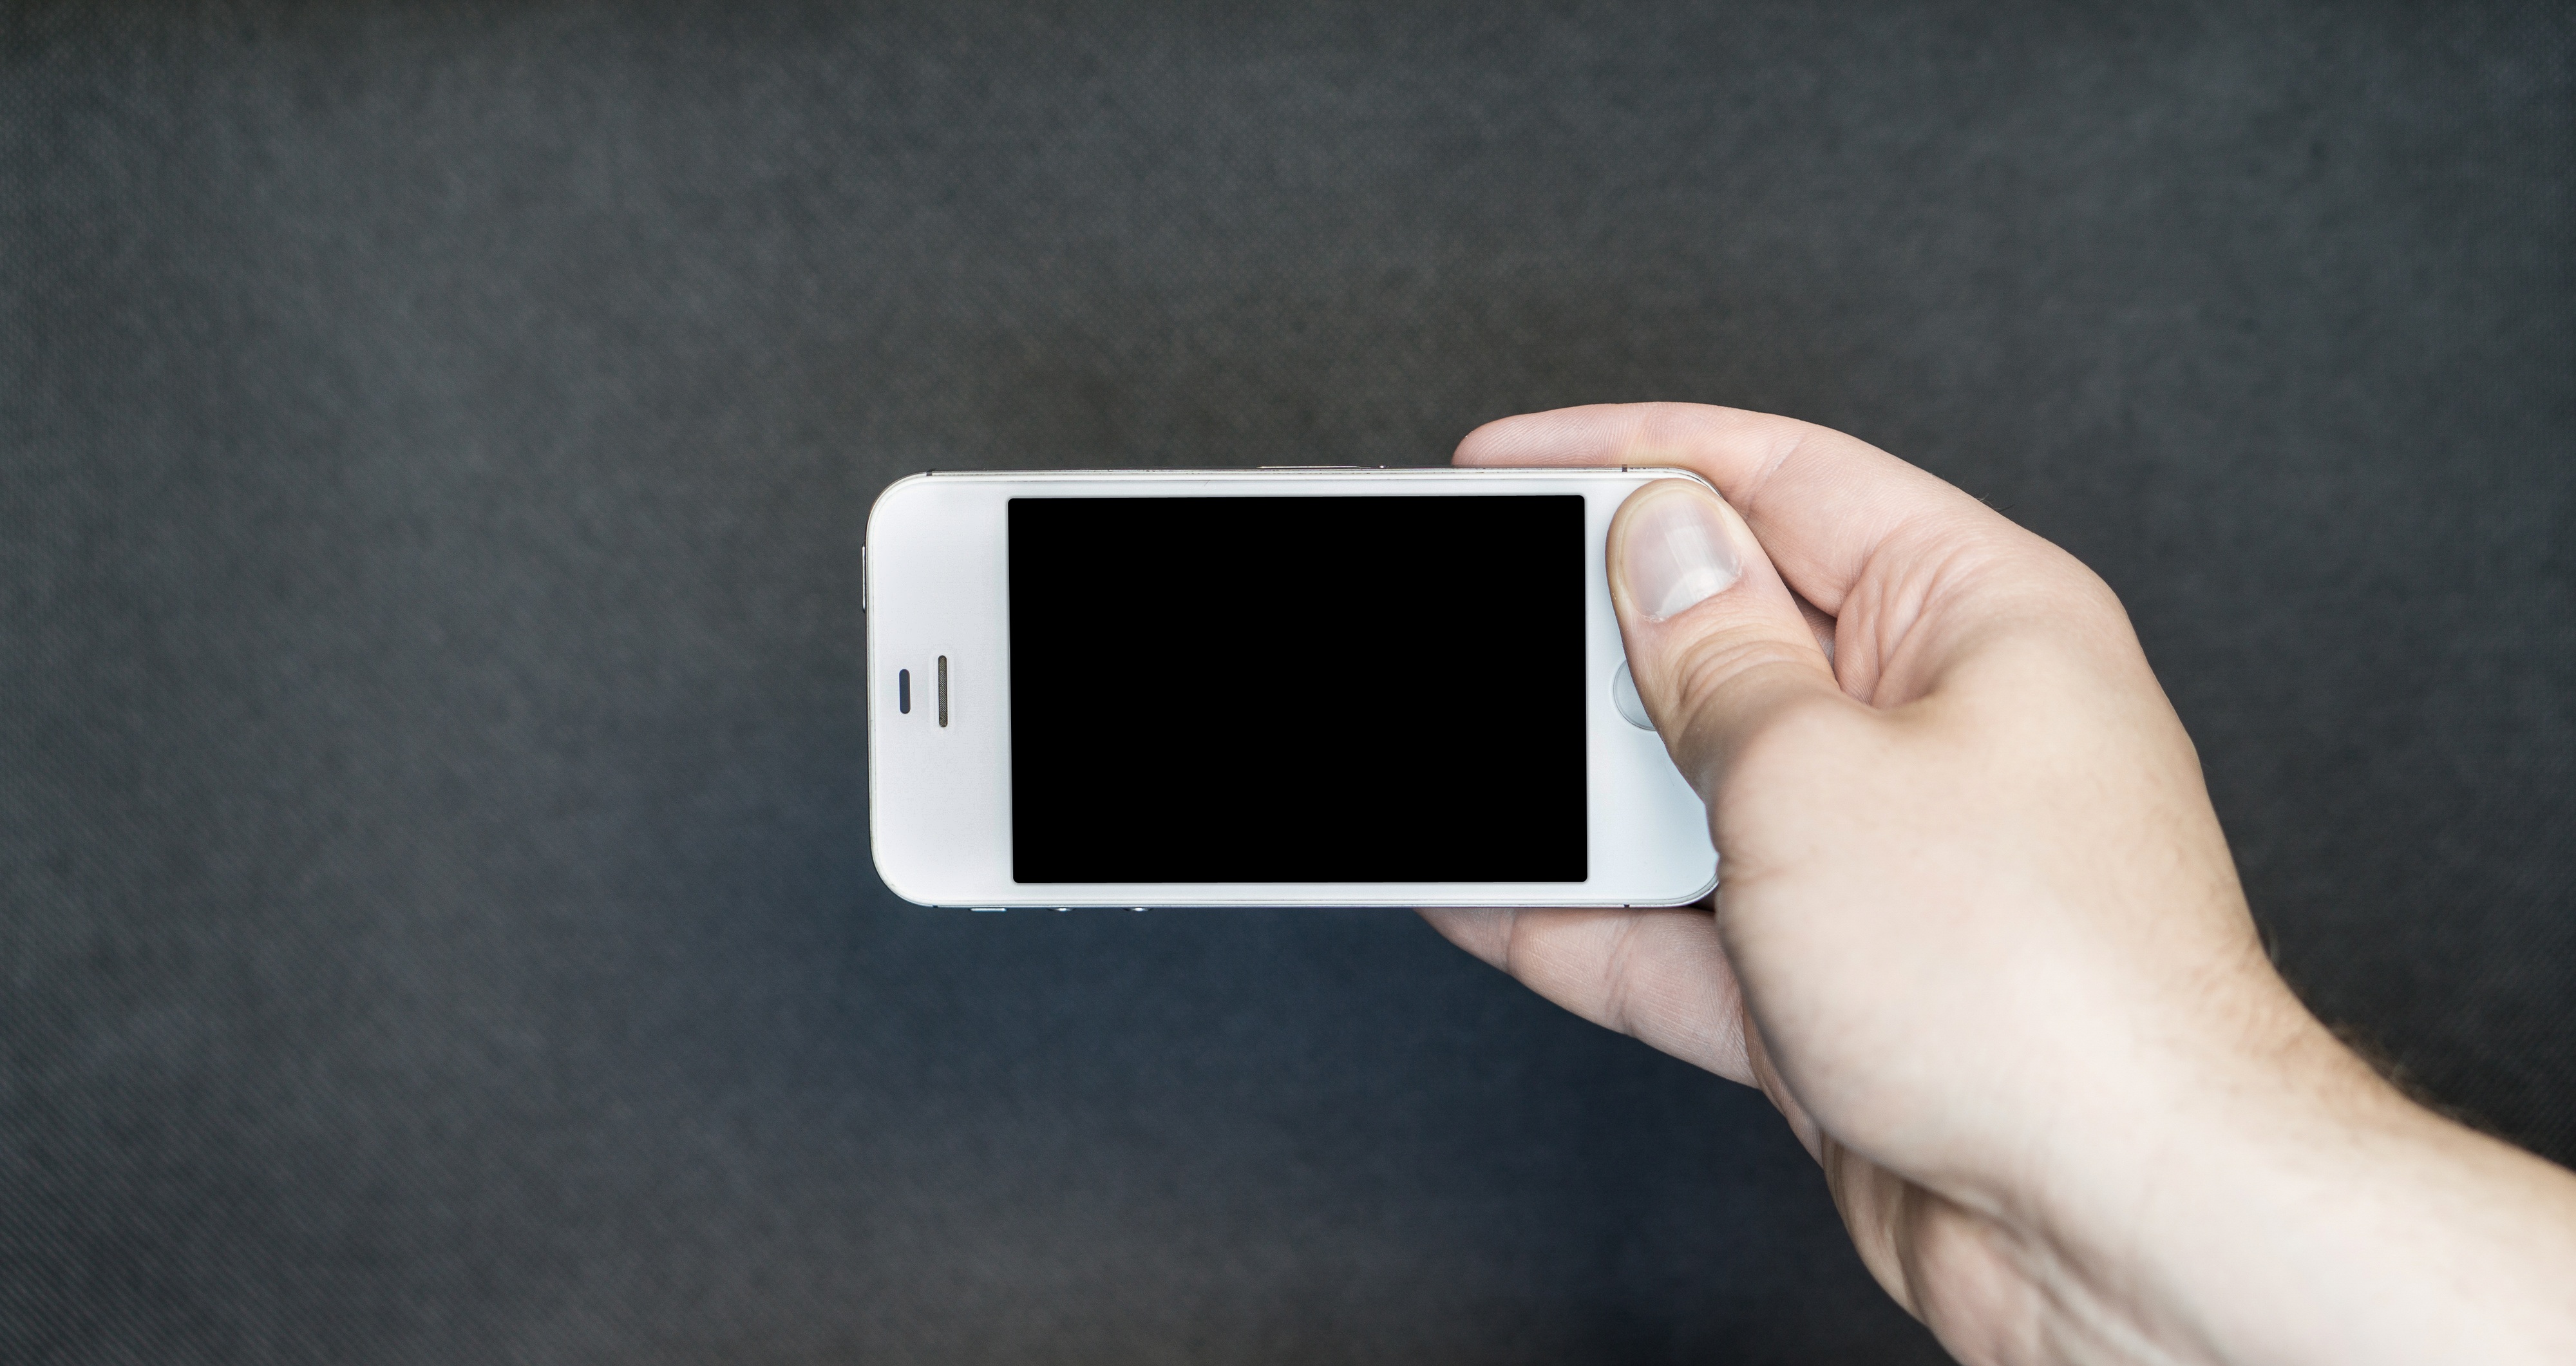
iphone, smartphone, hand, screen, apple, man, technology, white, internet, phone, communication, gadget, business, black, mobile phone, holding, modern, device, social media, brand, display, call, large, contact, multimedia, dark background, wireless, copyspace, 4s, portable communications device, portable computers